Conway Park railway station

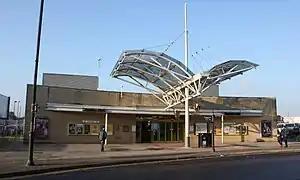
The surface-level building

Conway Park railway station is situated in the centre of Birkenhead, Merseyside, England. It lies on the Wirral Line of the Merseyrail network.